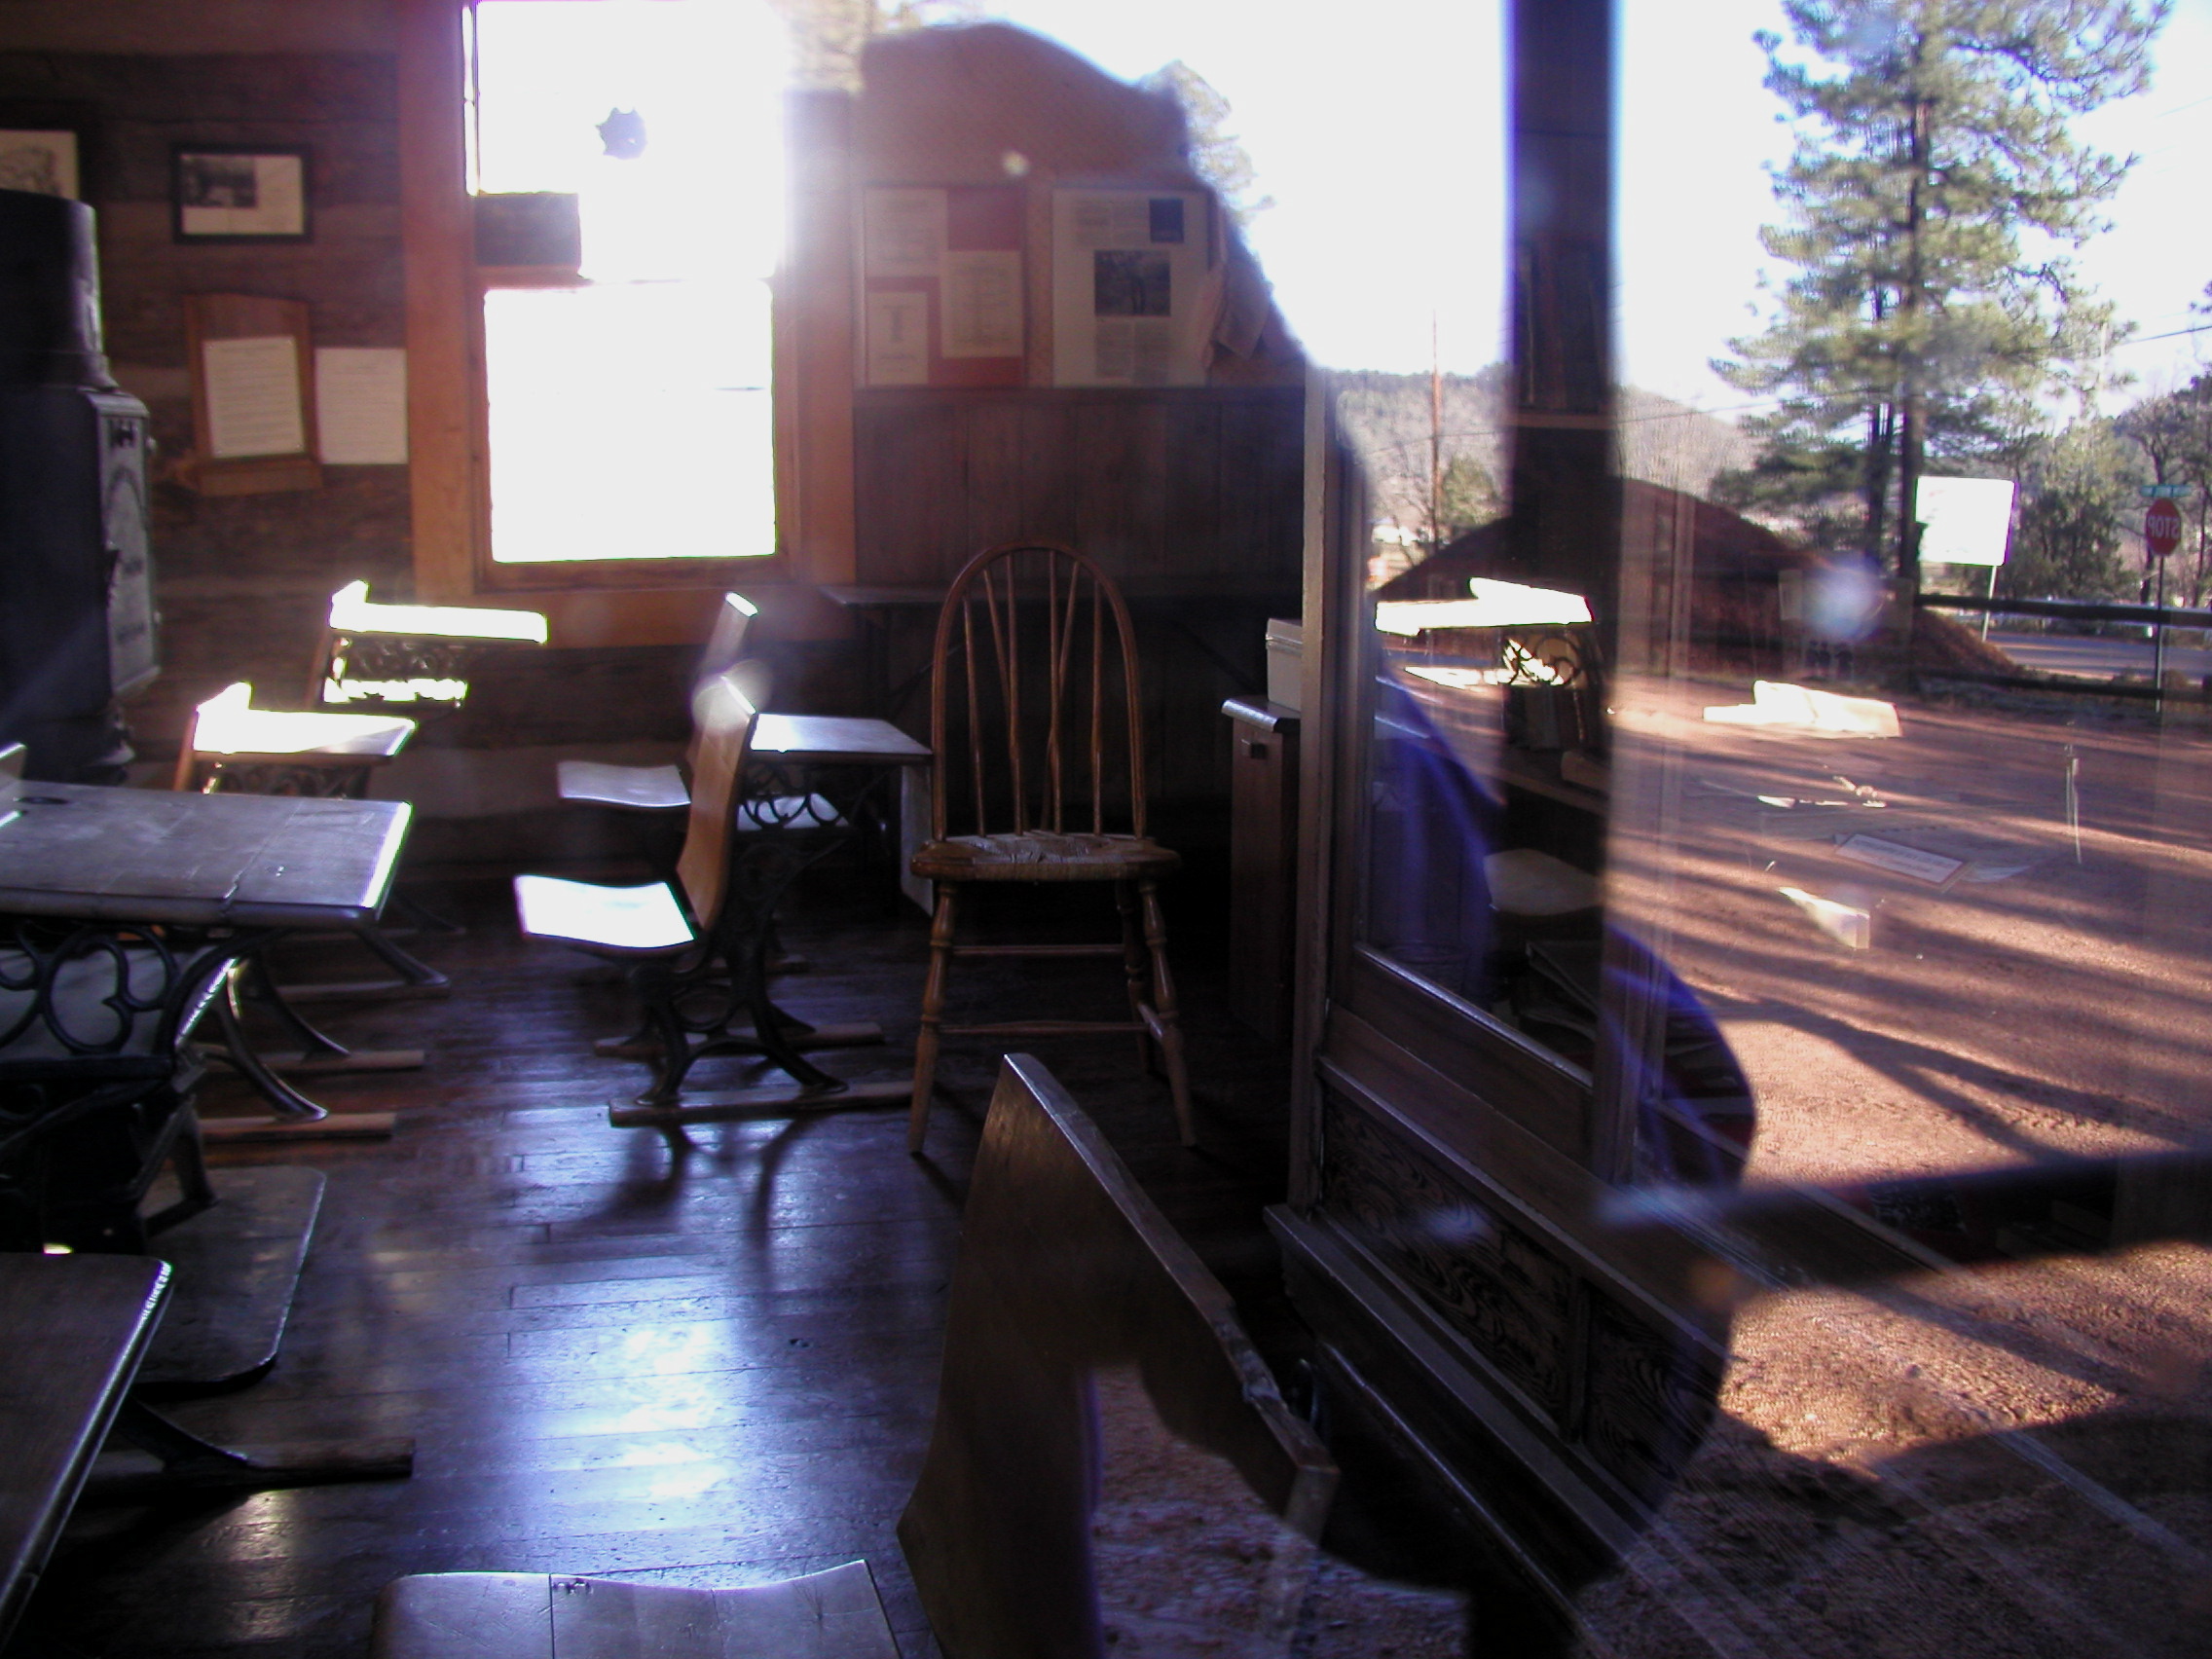
arizona, image, strawberryaz, screenshot